Redland railway station

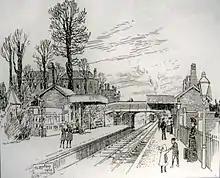
The station as it was in 1912, from an illustration by Samuel Loxton.

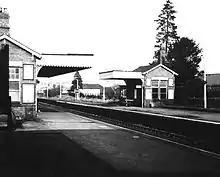
The station in 1964. The main station building is on the left. The waiting room on the right would be demolished in 1970.

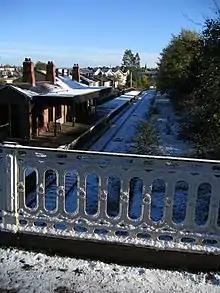
Redland railway station in some snow in 2005. The disused southern platform can clearly be seen on the right of the picture.

The Clifton Extension Railway was opened from Narroways Hill Junction to as a joint venture between the Great Western Railway and Midland Railway, to connect their main lines to the Bristol Port Railway and Pier in the Avon Gorge. Passenger services to Clifton Down began in 1874, and through services to started in 1885. There was not initially a station at Redland, but there was local support, with several petitions submitted to the line's Joint Railway Committee. The first was received in October 1885, but was rejected due to the estimated cost of £3,410 to provide the station. A second petition was rejected eighteen months later. The Bristol Chamber of Commerce petitioned for a station in 1892, but the committee again rejected the request, stating that estimated traffic levels would not justify the expense. It took until 1896 until a revised plan was accepted by the committee.